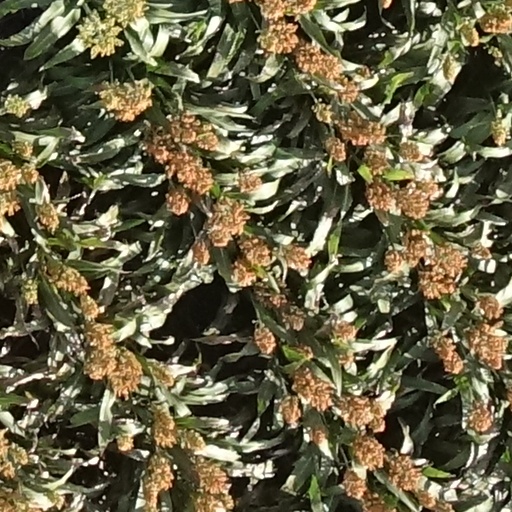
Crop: sorghum